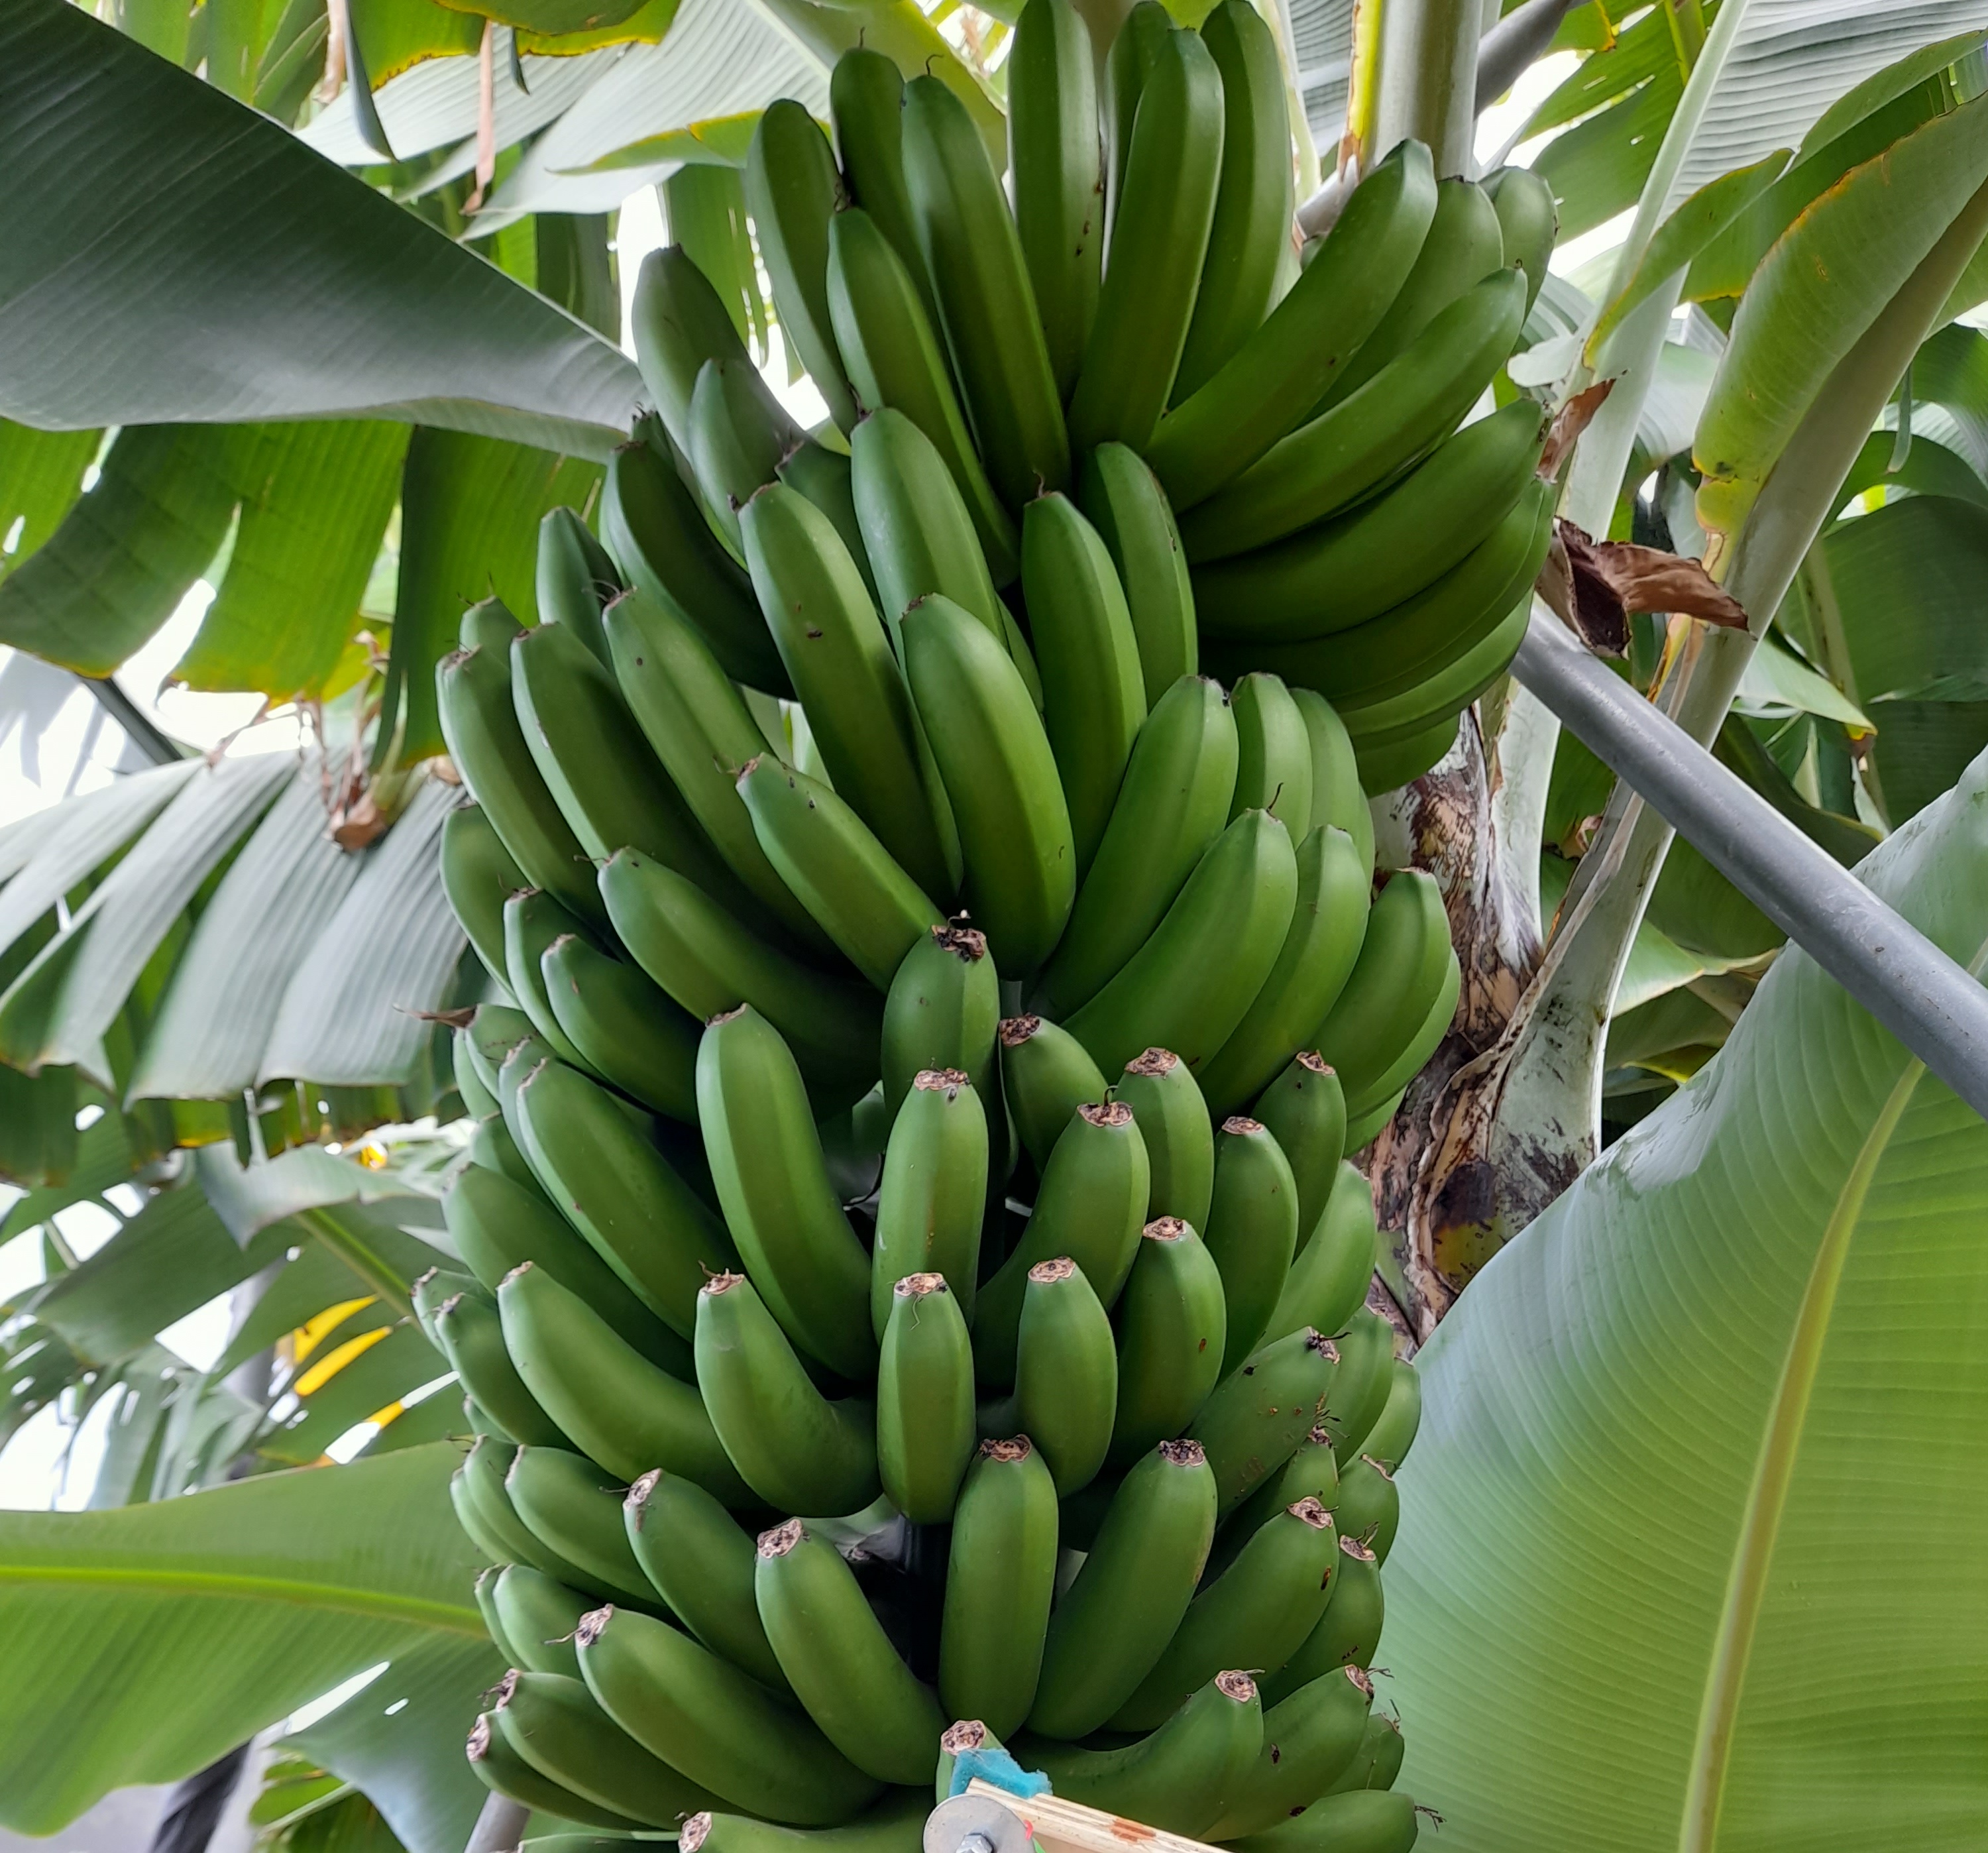
Label: Cut